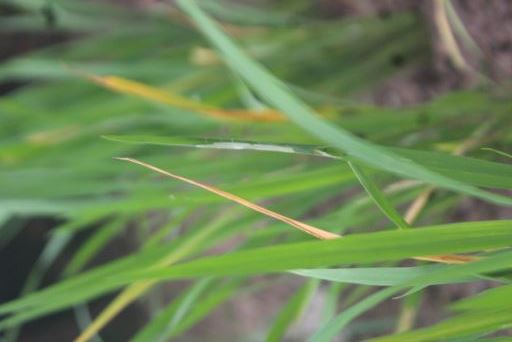
Disease: Tungro